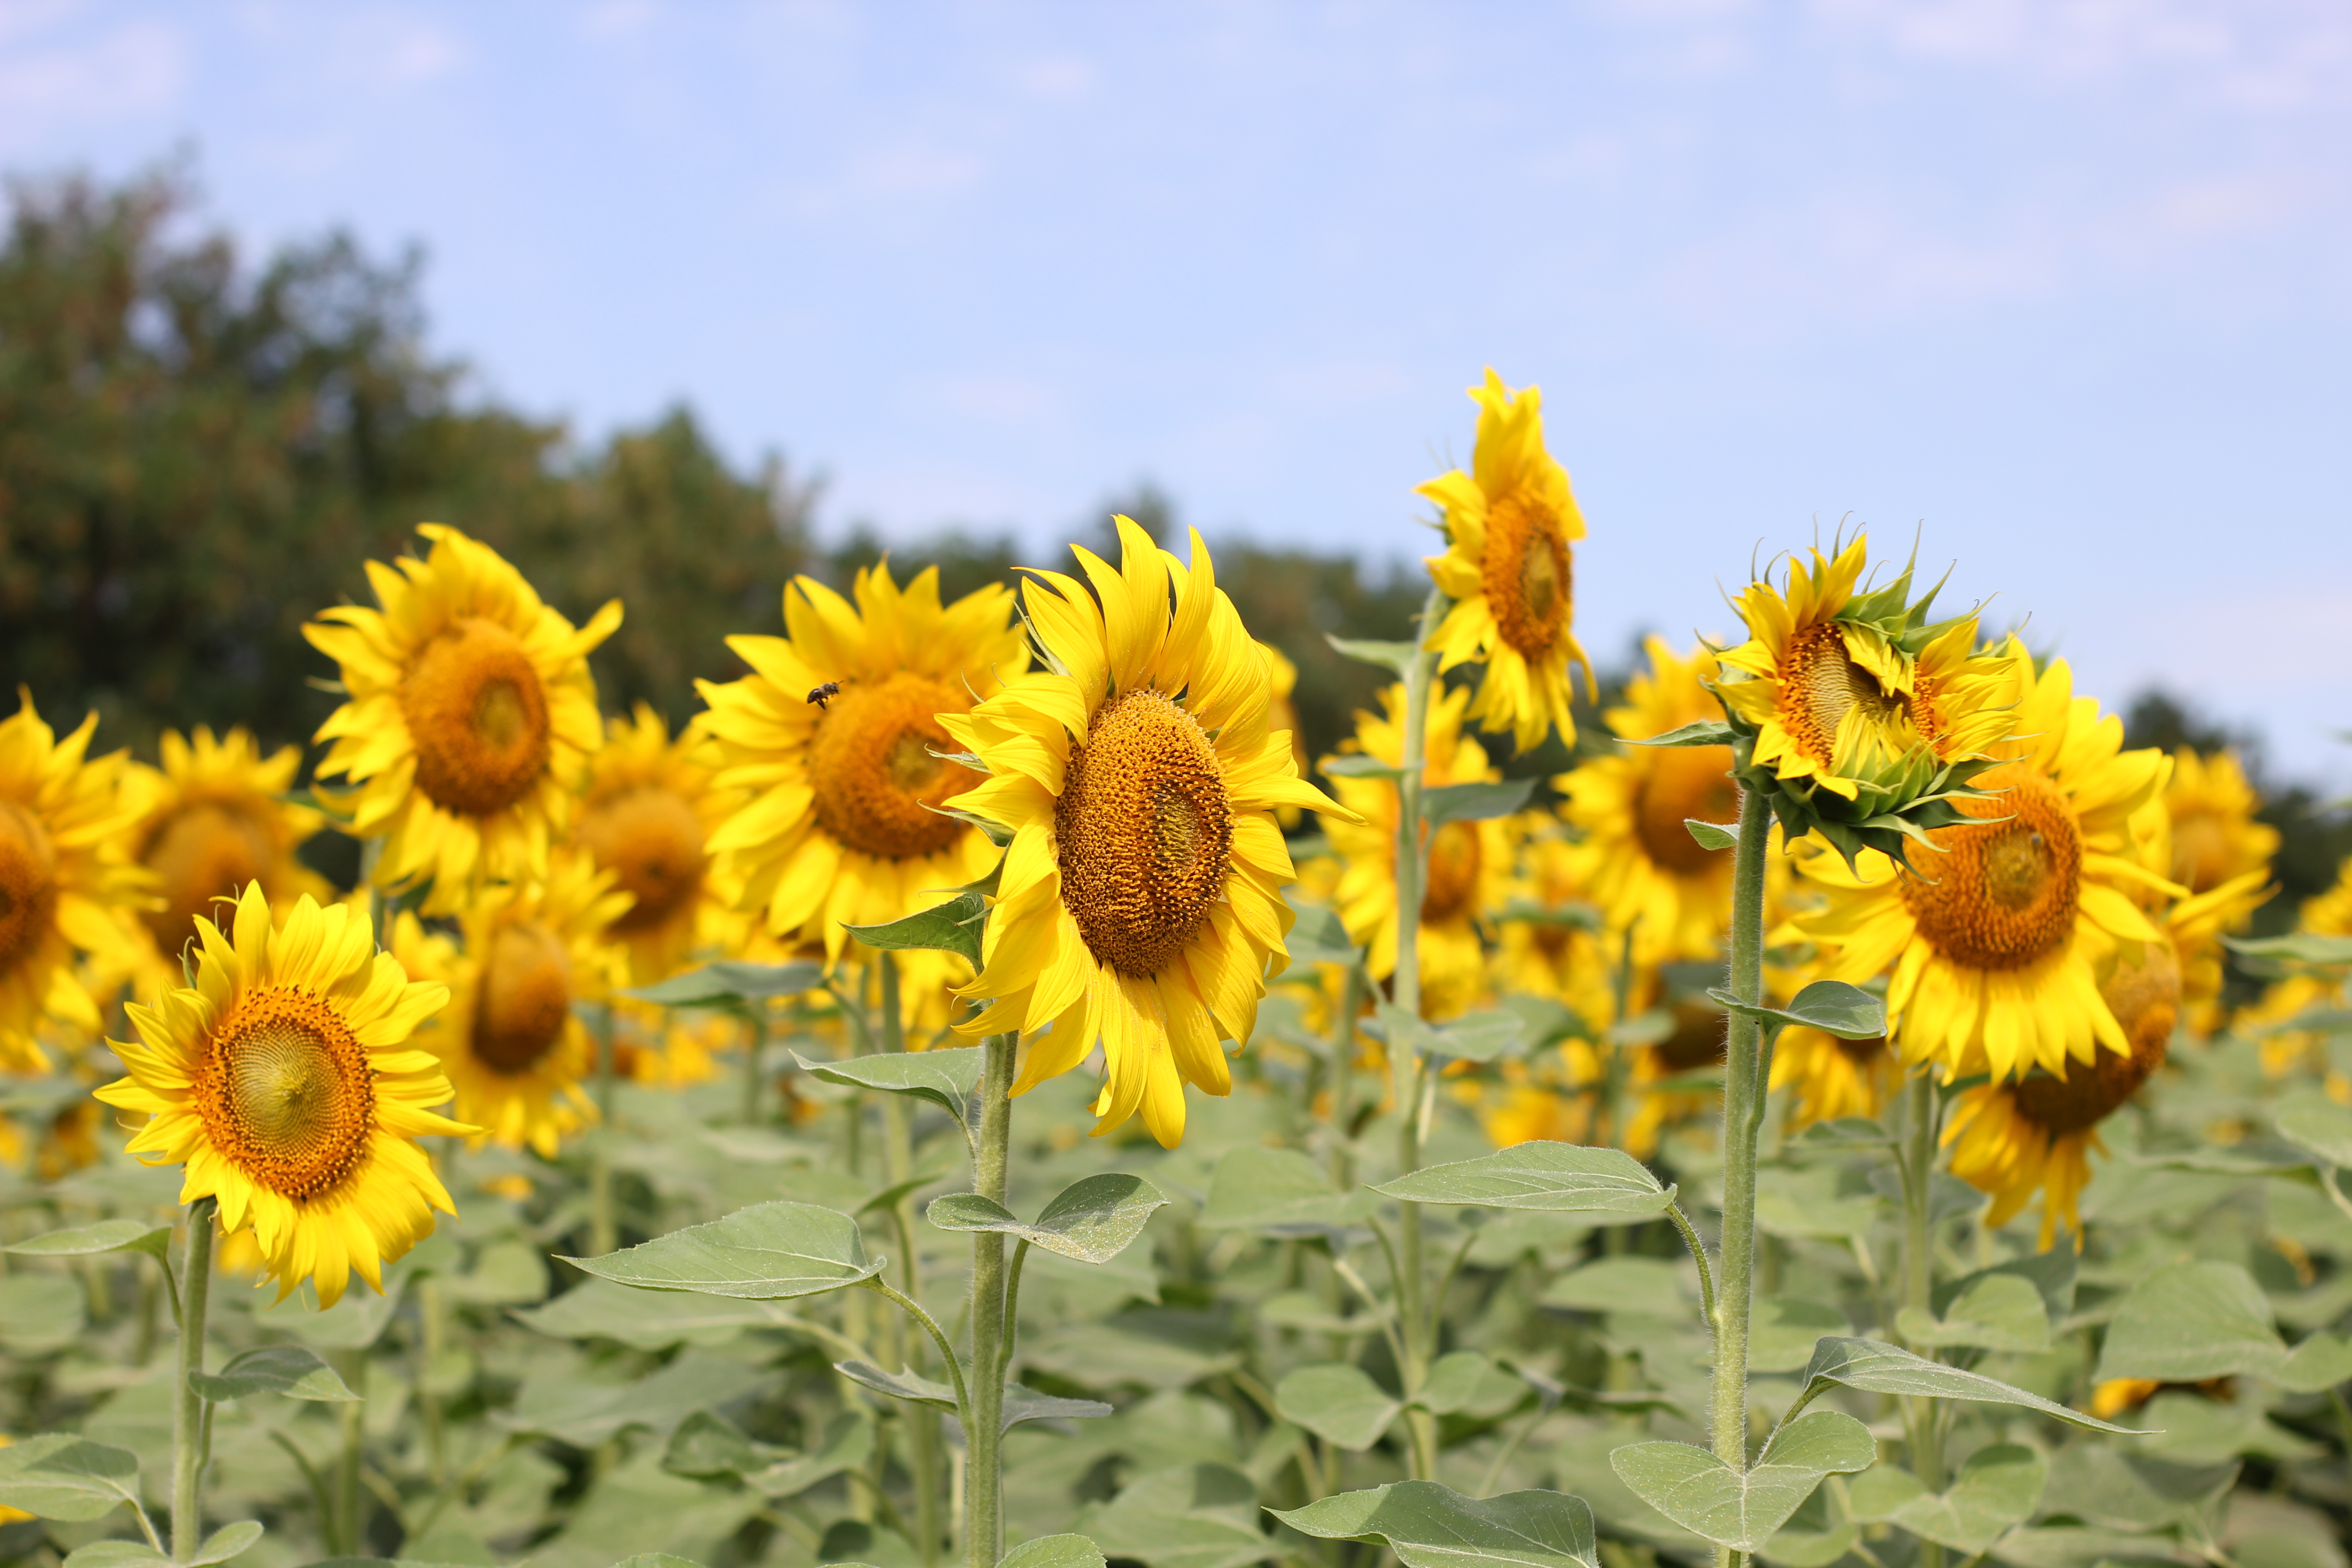
sunflower, sunflower field, flora, field, flowers, agriculture, yellow, green, blue, sky, flower, flowering plant, plant, sunflower seed, daisy family, spring, prairie, annual plant, wildflower, asterales